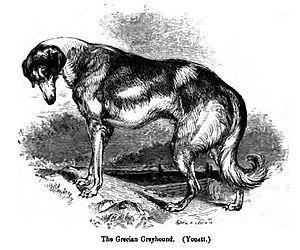
Lévrier grec. Poils longs et ondulés, ainsi que sur la queue. Il est censé être de la même race que le Lévrier de Xénophon, l'Athénien"
Le lévrier grec ou lévrier albanais est un lévrier utilisé pour la chasse en Grèce. Il s'agit d'une variété non reconnue officiellement par la Fédération cynologique internationale.
Le lévrier est un chien longiligne, aux longues pattes fines, au corps souple et léger, très musclé, tendineux, bâti pour la course. Actuellement, il existe 13 races classées dans le groupe 10 et 5 races réparties dans le groupe 5 de la nomenclature officielle établie par la Fédération cynologique internationale.